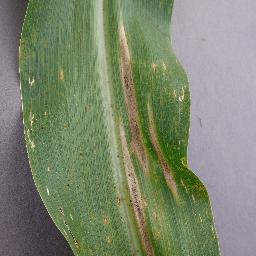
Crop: corn
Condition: (maize)_northern_blight